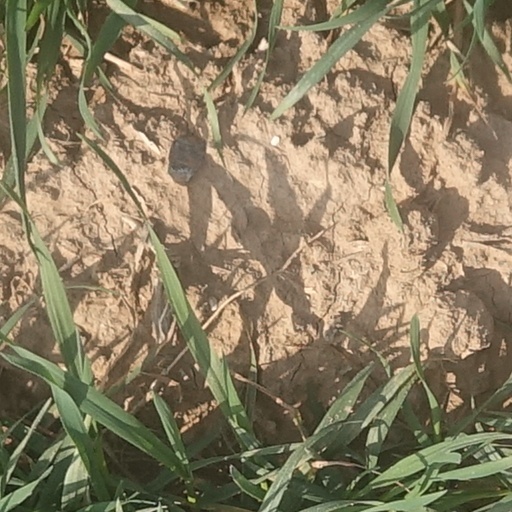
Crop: wheat